Piasa

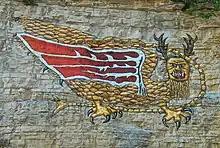
A modern reproduction of the "Piasa Bird",on the bluffs of the Mississippi River in Alton.Wings were not described in Marquette's 1673 account.

The Piasa or Piasa Bird is a creature from Native American mythology depicted in one of two murals painted by Native Americans on cliffsides above the Mississippi River. Its original location was at the end of a chain of limestone bluffs in Madison County, Illinois, at present-day Alton, Illinois. The original Piasa illustration no longer exists; a newer 20th-century version, based partly on 19th-century sketches and lithographs, has been placed on a bluff in Alton, Illinois, several hundred yards upstream from its origin. The limestone rock quality is unsuited for holding an image, and the painting must be regularly restored. The original site of the painting was on lithographic limestone, which was quarried away in the late 1870s by the Mississippi Lime Company.